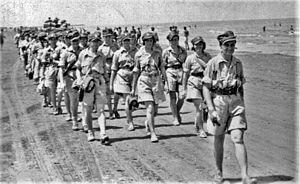
Le Service auxiliaire féminin polonais était l'unité féminine des forces armées polonaises pendant la Seconde Guerre mondiale, créée en Union soviétique à la fin de 1941 à l'initiative du général Władysław Anders.